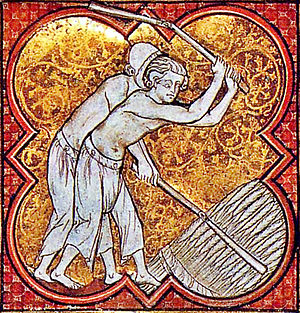
Brog
Brog er en art underbukser, der kunne bindes i livet med en snøre. De blev brugt fra romerne frem til middelalderen, hvor de afløstes af tættere siddende bukser.